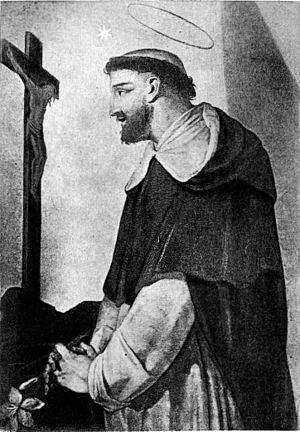
Une auréole est un anneau de lumière disposé au-dessus d'une personne ou d'un personnage.
La perspective est l'ensemble de techniques picturales destinées à représenter les trois dimensions d'un objet ou d'une scène par une image sur une surface plane.